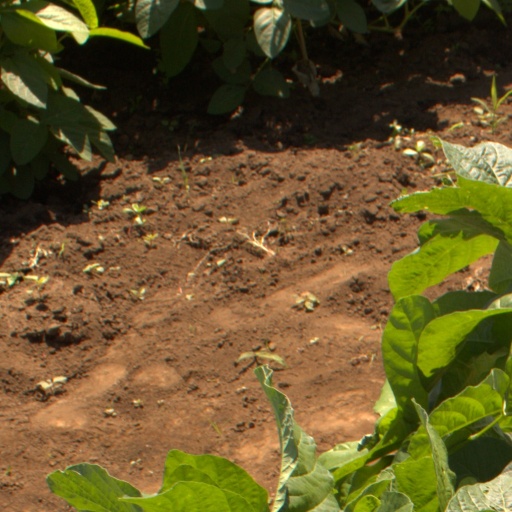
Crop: soybean